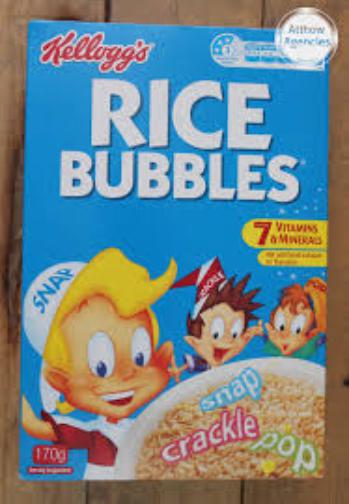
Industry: Food